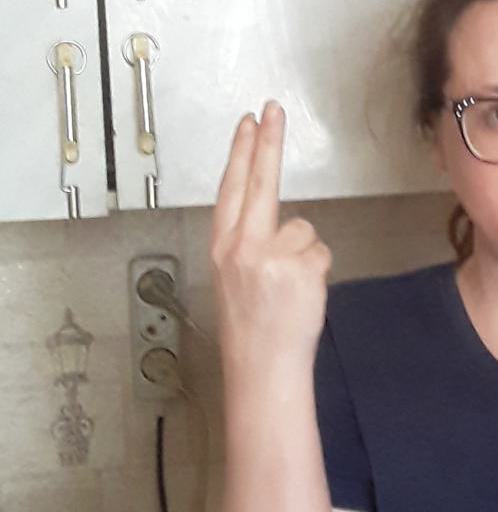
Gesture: two_up_inverted